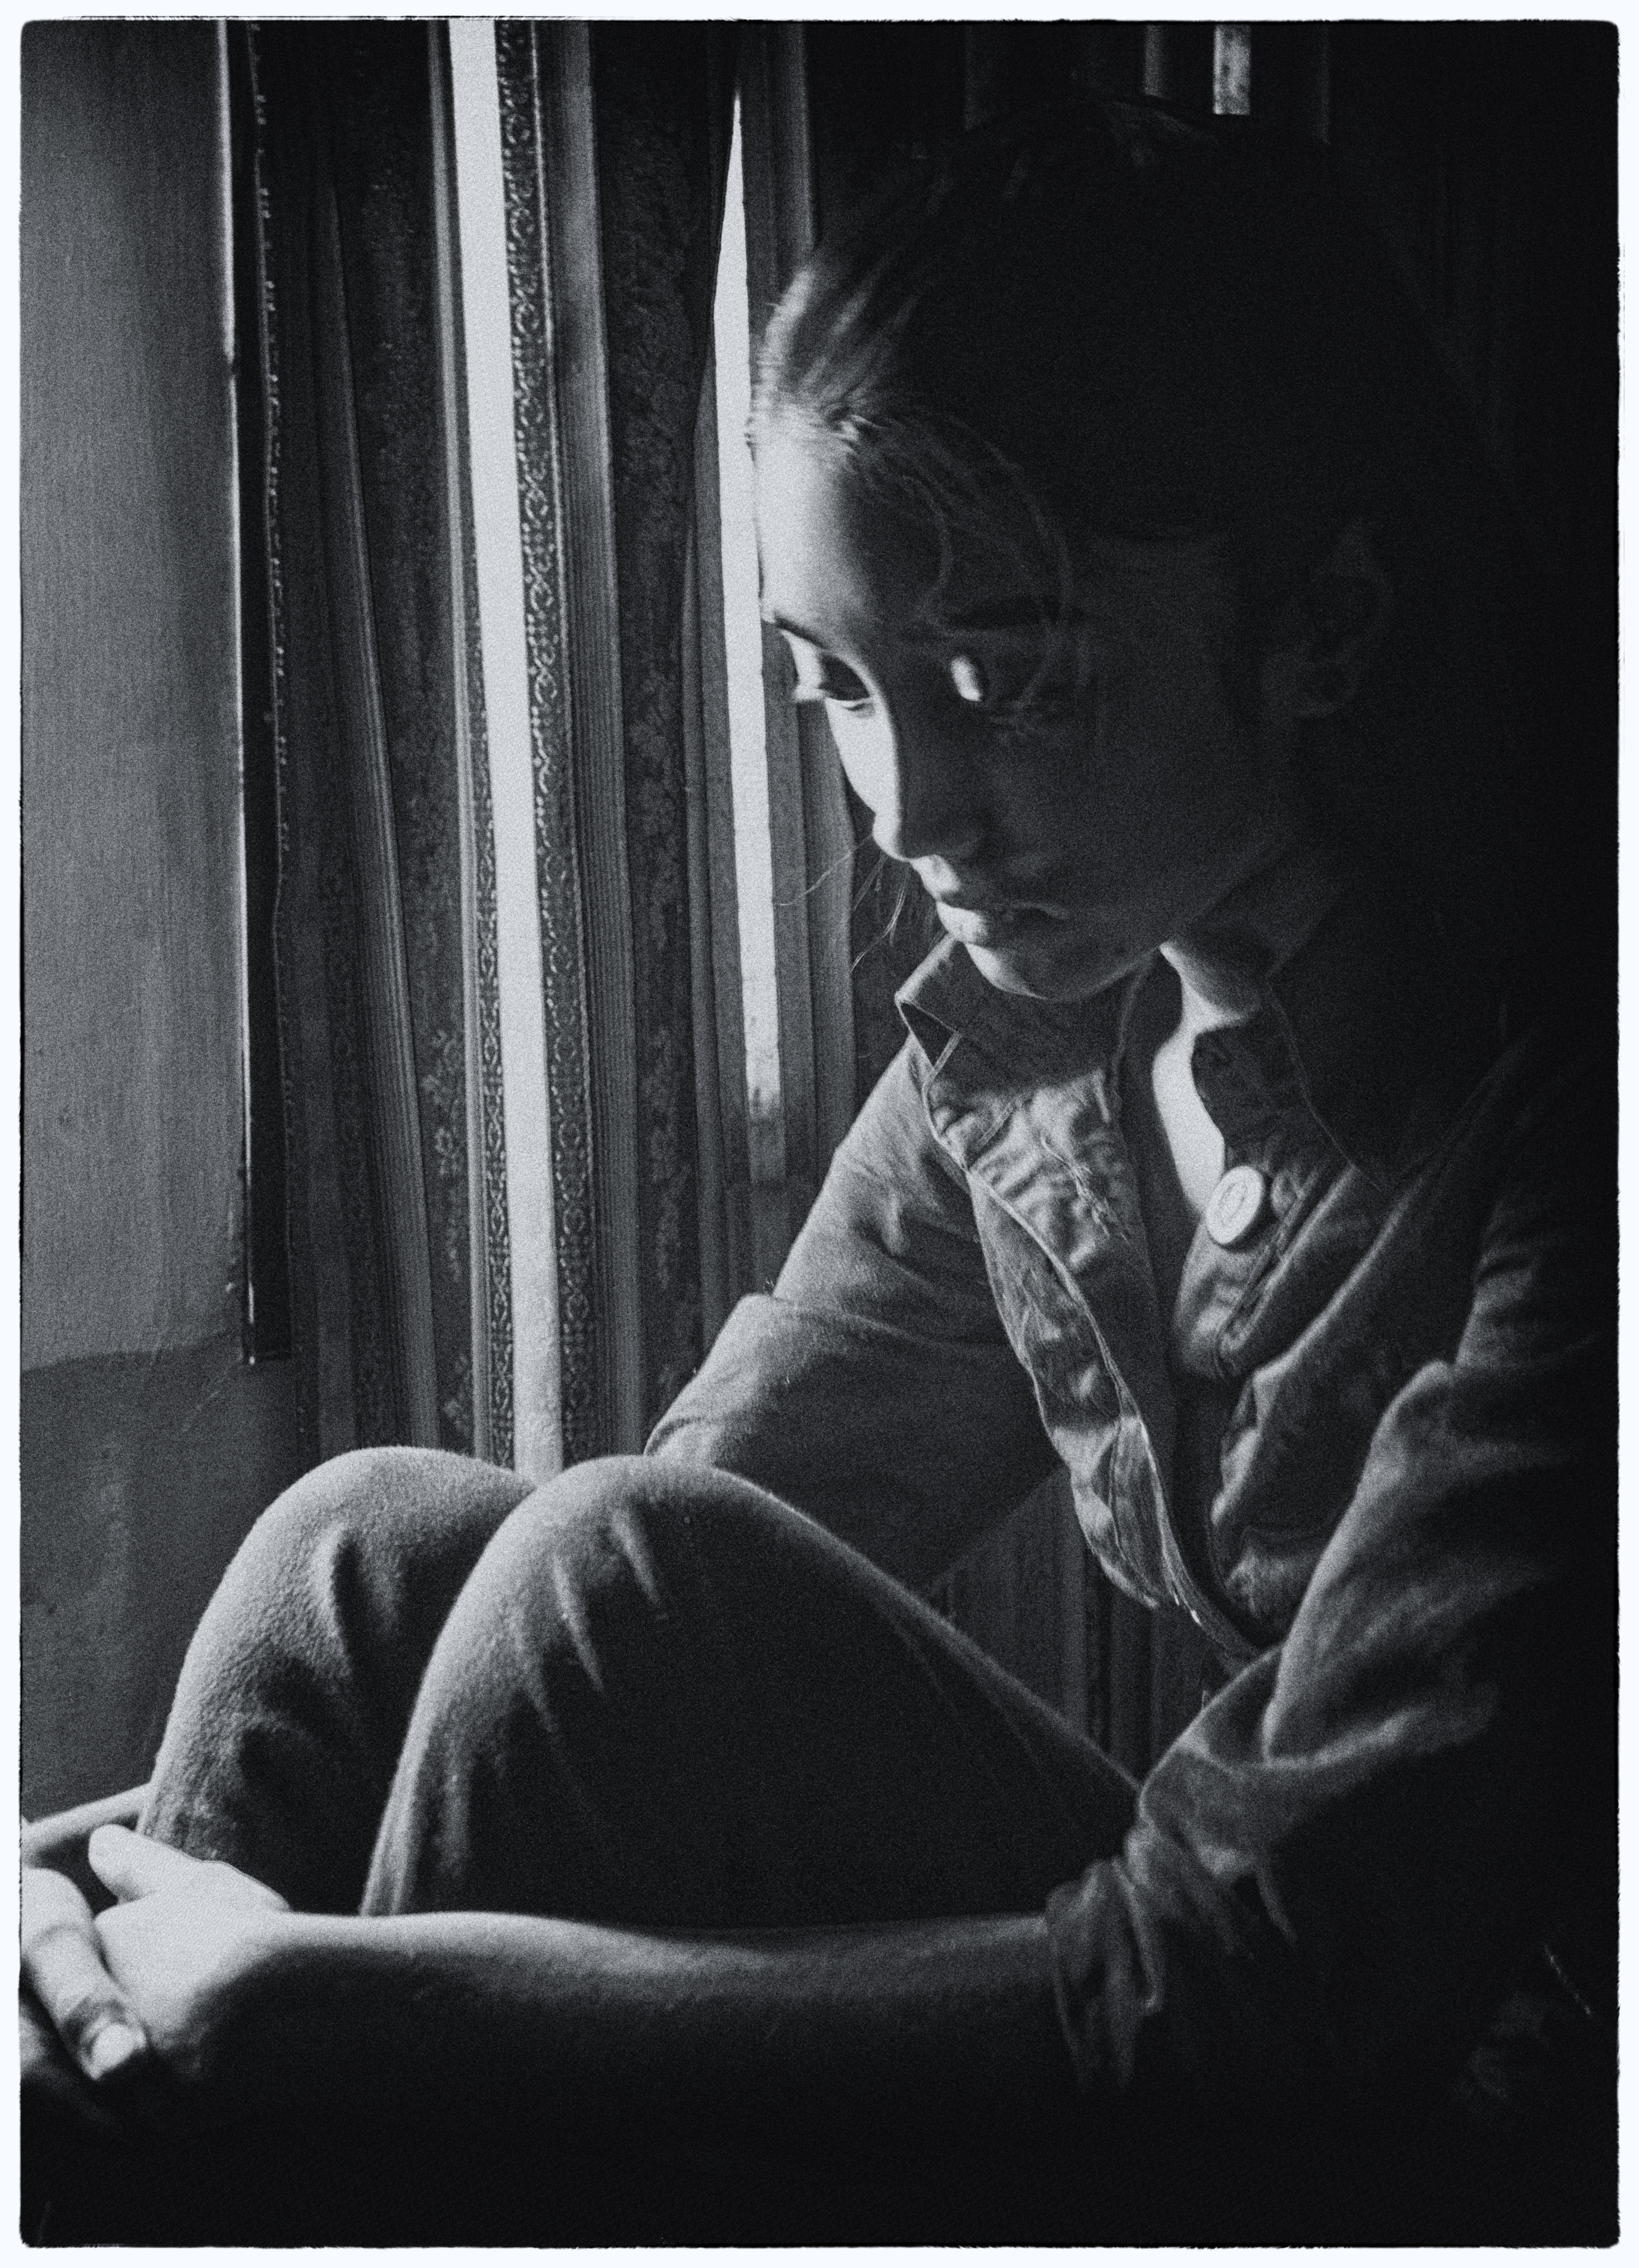
black and white, people, moody, alone, portrait, monochrome, sad, indoors, sketch, drawing, image, closure, depression, unhappy, monochrome photography, album cover, film noir, human positions, self realization